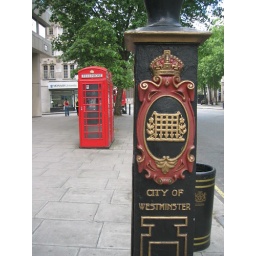
City of Westminster lamp-post, on the Strand. Two red telephone boxes in the background.